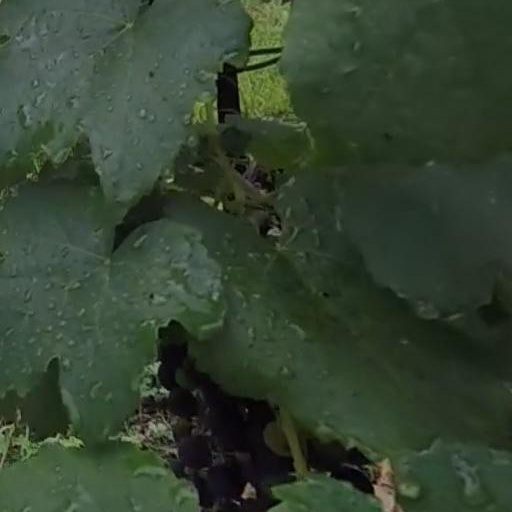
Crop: grape